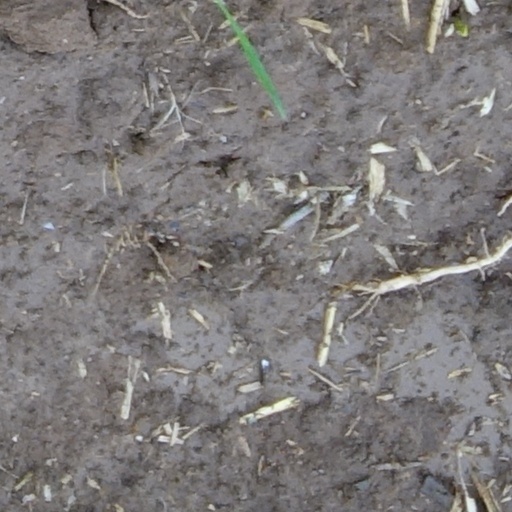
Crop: wheat